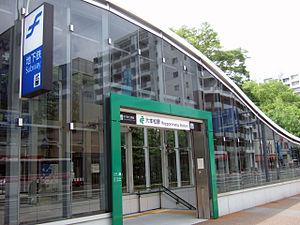
La ligne Nanakuma est une ligne du métro de Fukuoka au Japon. Officiellement ligne 3 du réseau, elle relie la station de Hashimoto à celle de Tenjin-Minami. Longue de 12 km, elle traverse les arrondissements de Nishi, Sawara, Jōnan et Chūō à Fukuoka. Sur les cartes, la ligne est identifiée avec la lettre N et sa couleur est verte.